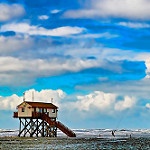
Label: sea